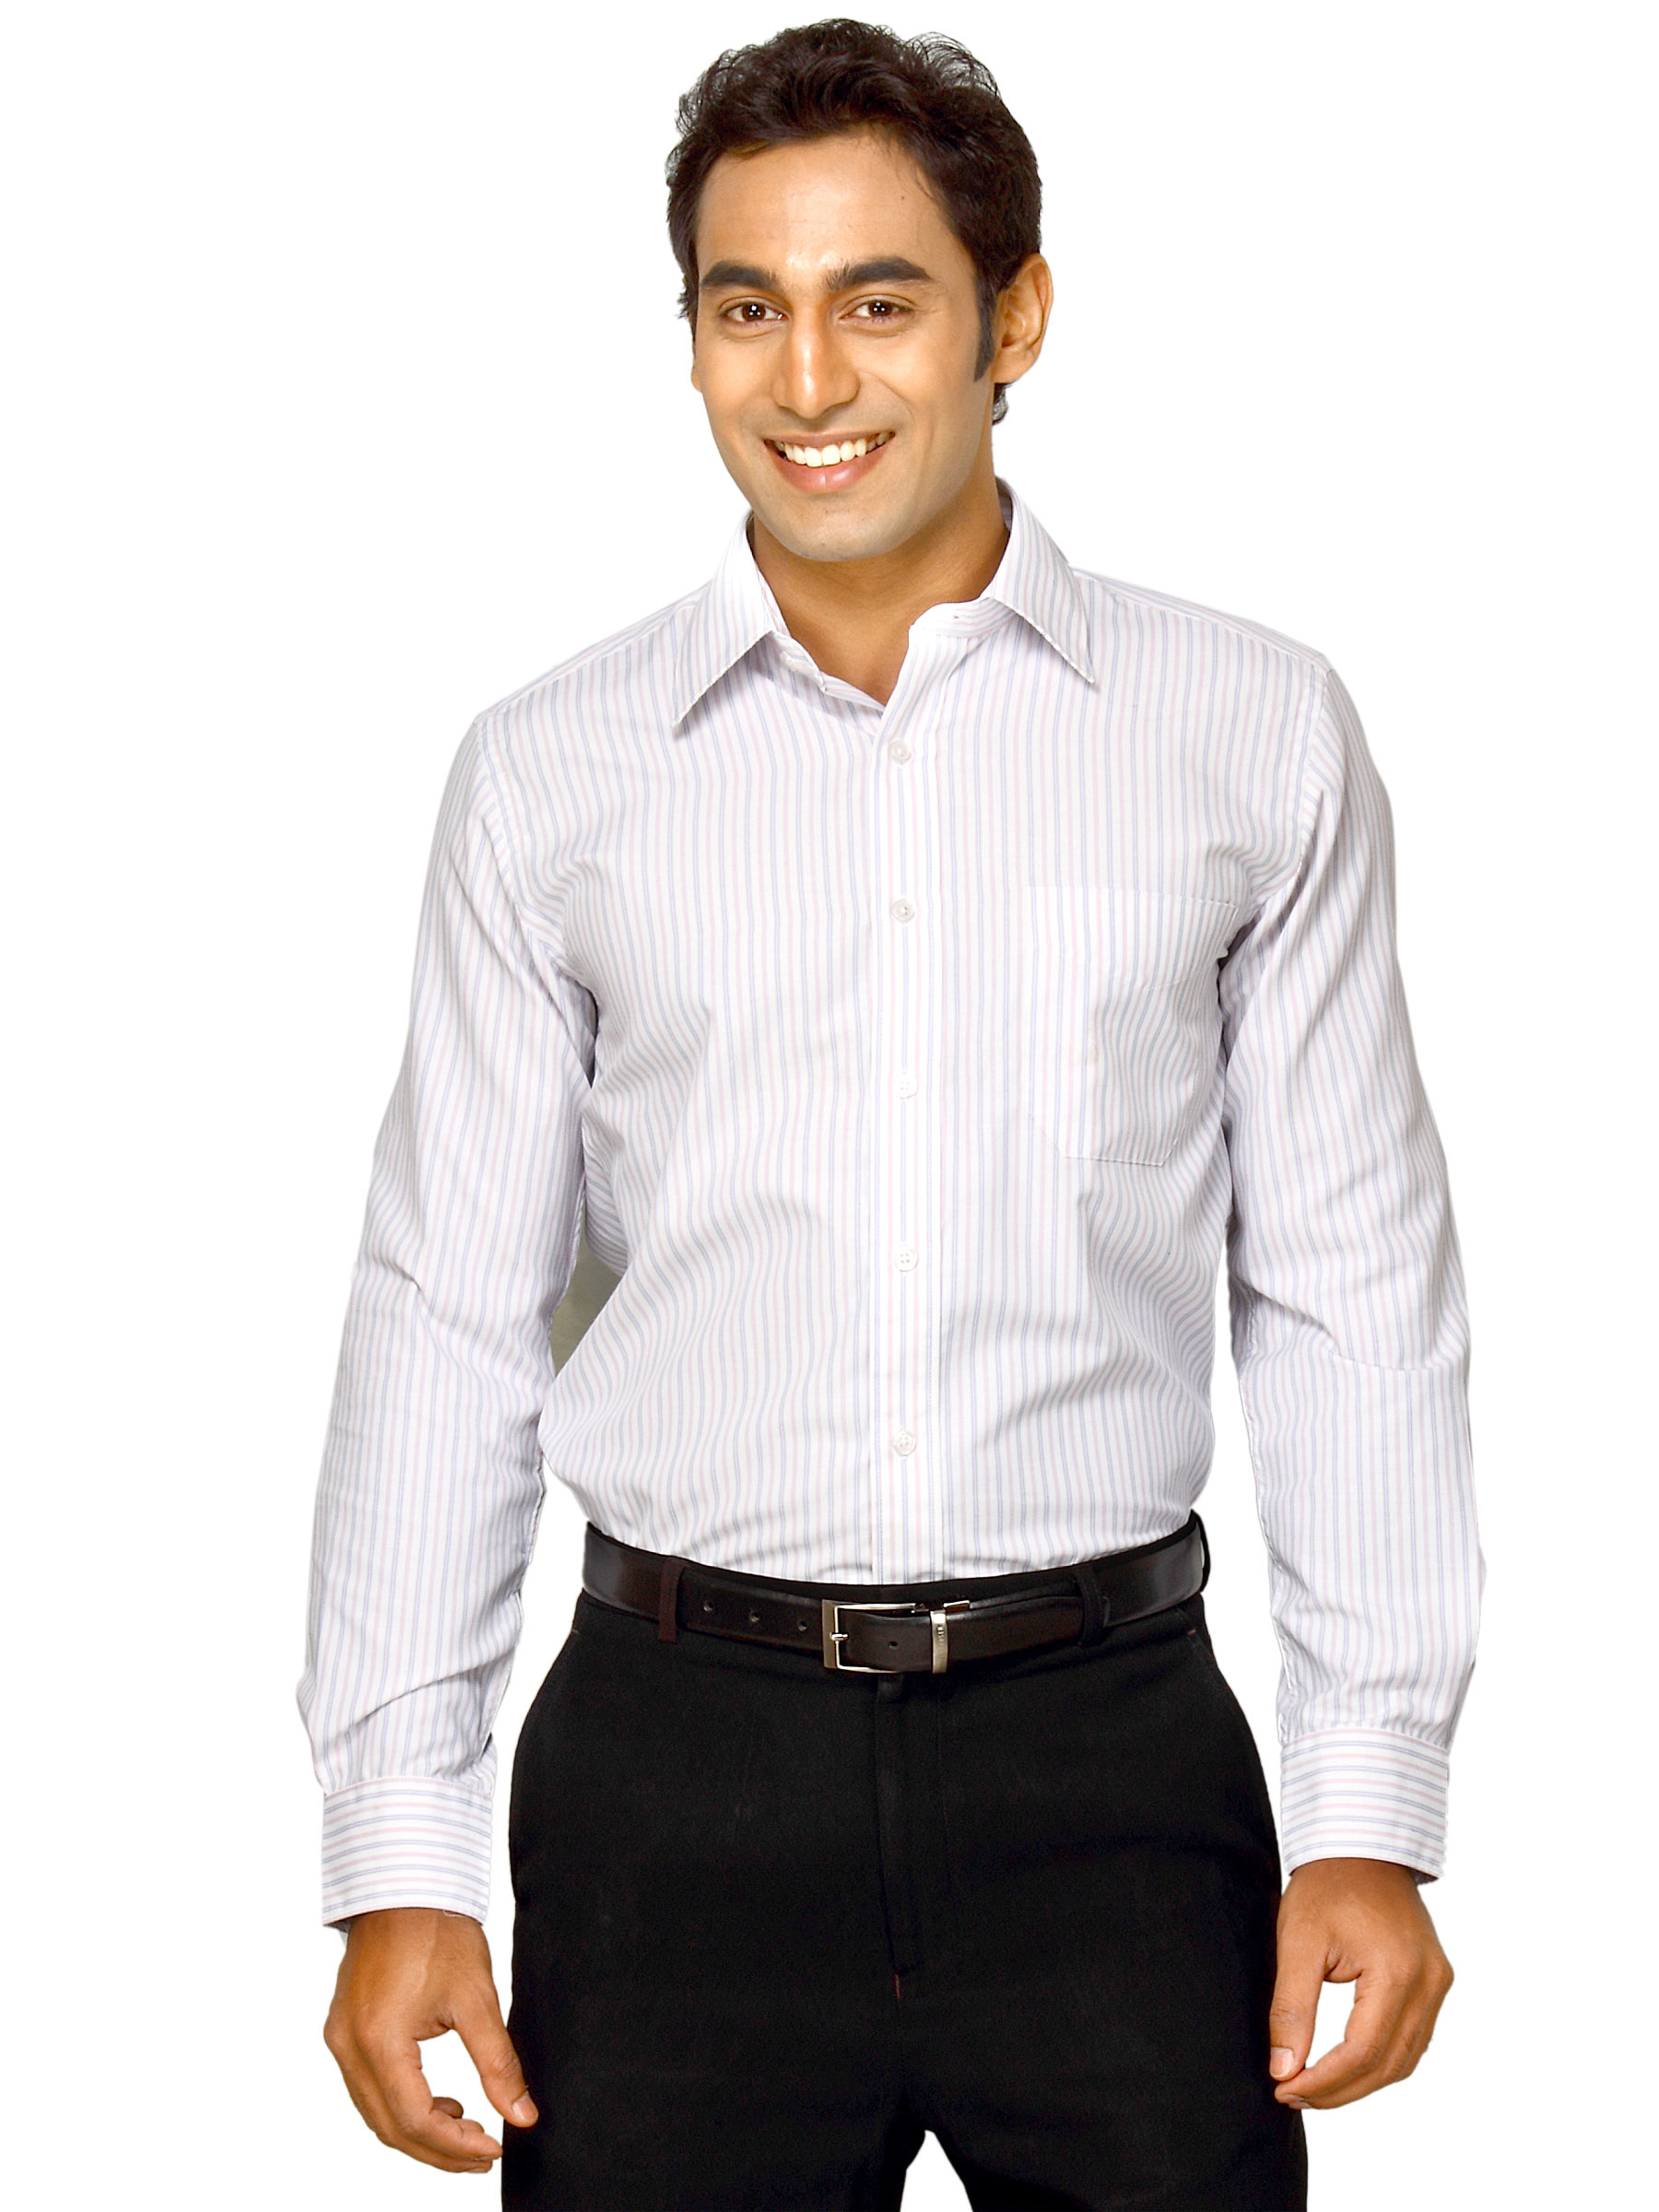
Mark Taylor Men Blue Striped Shirt
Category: Apparel / Topwear / Shirts
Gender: Men
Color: Blue
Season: Fall 2011
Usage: Formal